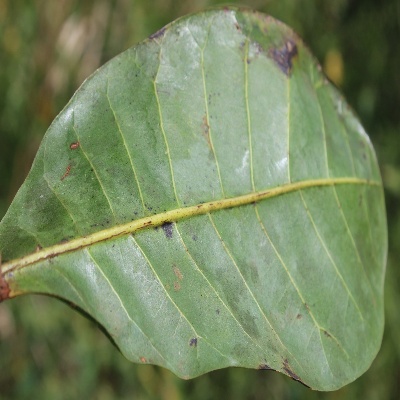
Crop: Cashew
Condition: anthracnose